Kate Upton

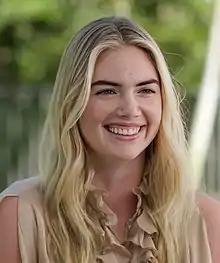
Upton in 2021

Katherine Elizabeth Upton (born June 10, 1992) is an American model and actress. She first appeared in the "Sports Illustrated" Swimsuit Issue in 2011, and was the cover model for the 2012, 2013 and 2017 issues. In addition, she was the subject of the 100th-anniversary "Vanity Fair" cover.